Richard Pearson (Royal Navy officer)

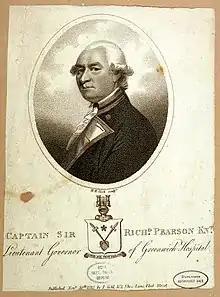
Captain Sir Richd Pearson Knt. Lieutenant Governor of Greenwich Hospital

Pearson's second son was Henry Shepherd Pearson who was Governor of Penang in 1808.